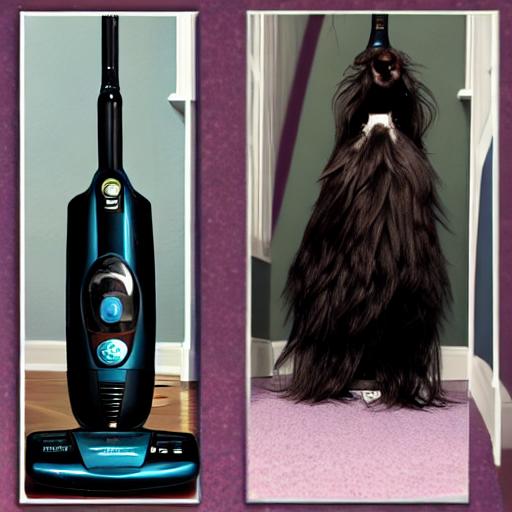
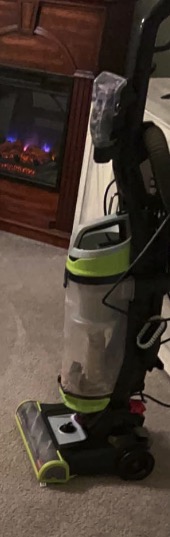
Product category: items_vacuum
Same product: no